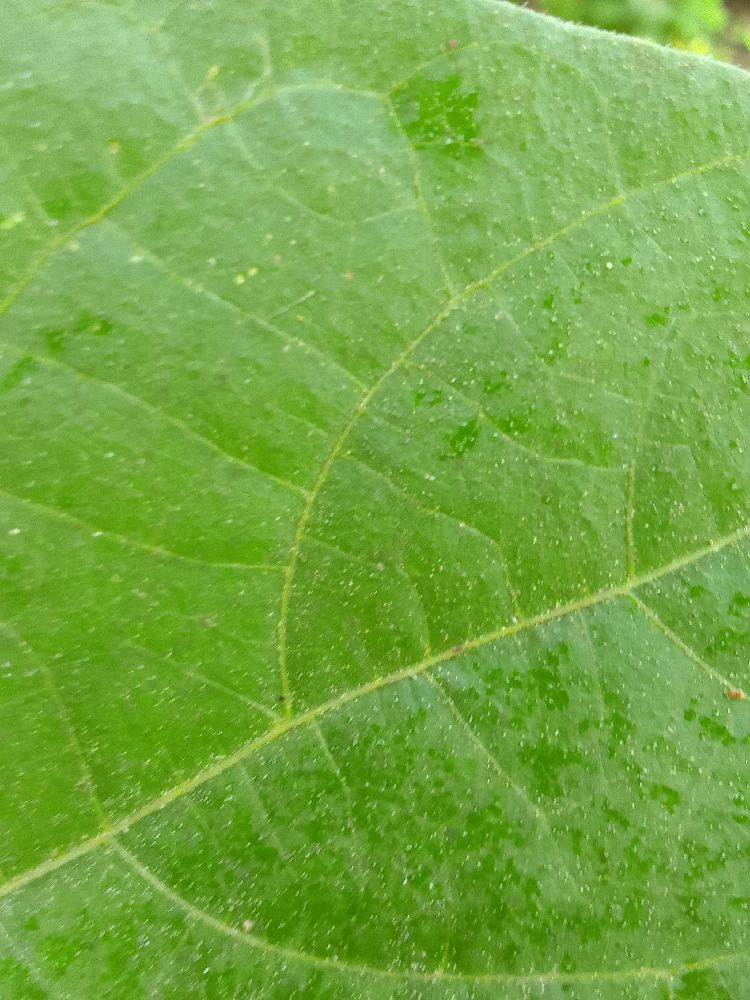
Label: healthy